Janusz Zaorski

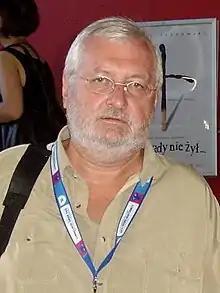
Janusz Zaorski, 2007

Janusz Zaorski (born 19 September 1947) is a Polish film director, scenarist and actor, representative of the cinema of moral anxiety, trend in Polish cinema. Zaorski has directed mainly psychological dramas, comedies and TV series.